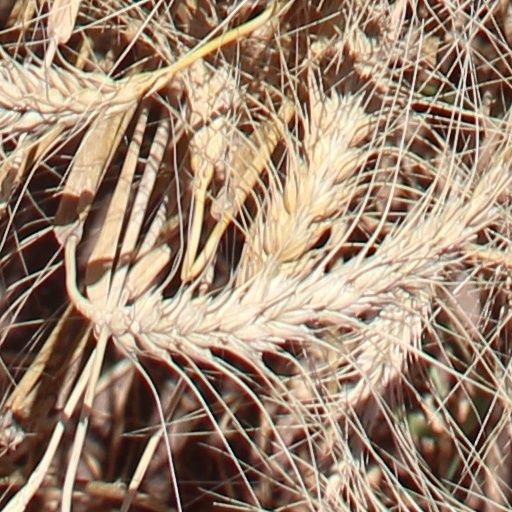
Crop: wheat